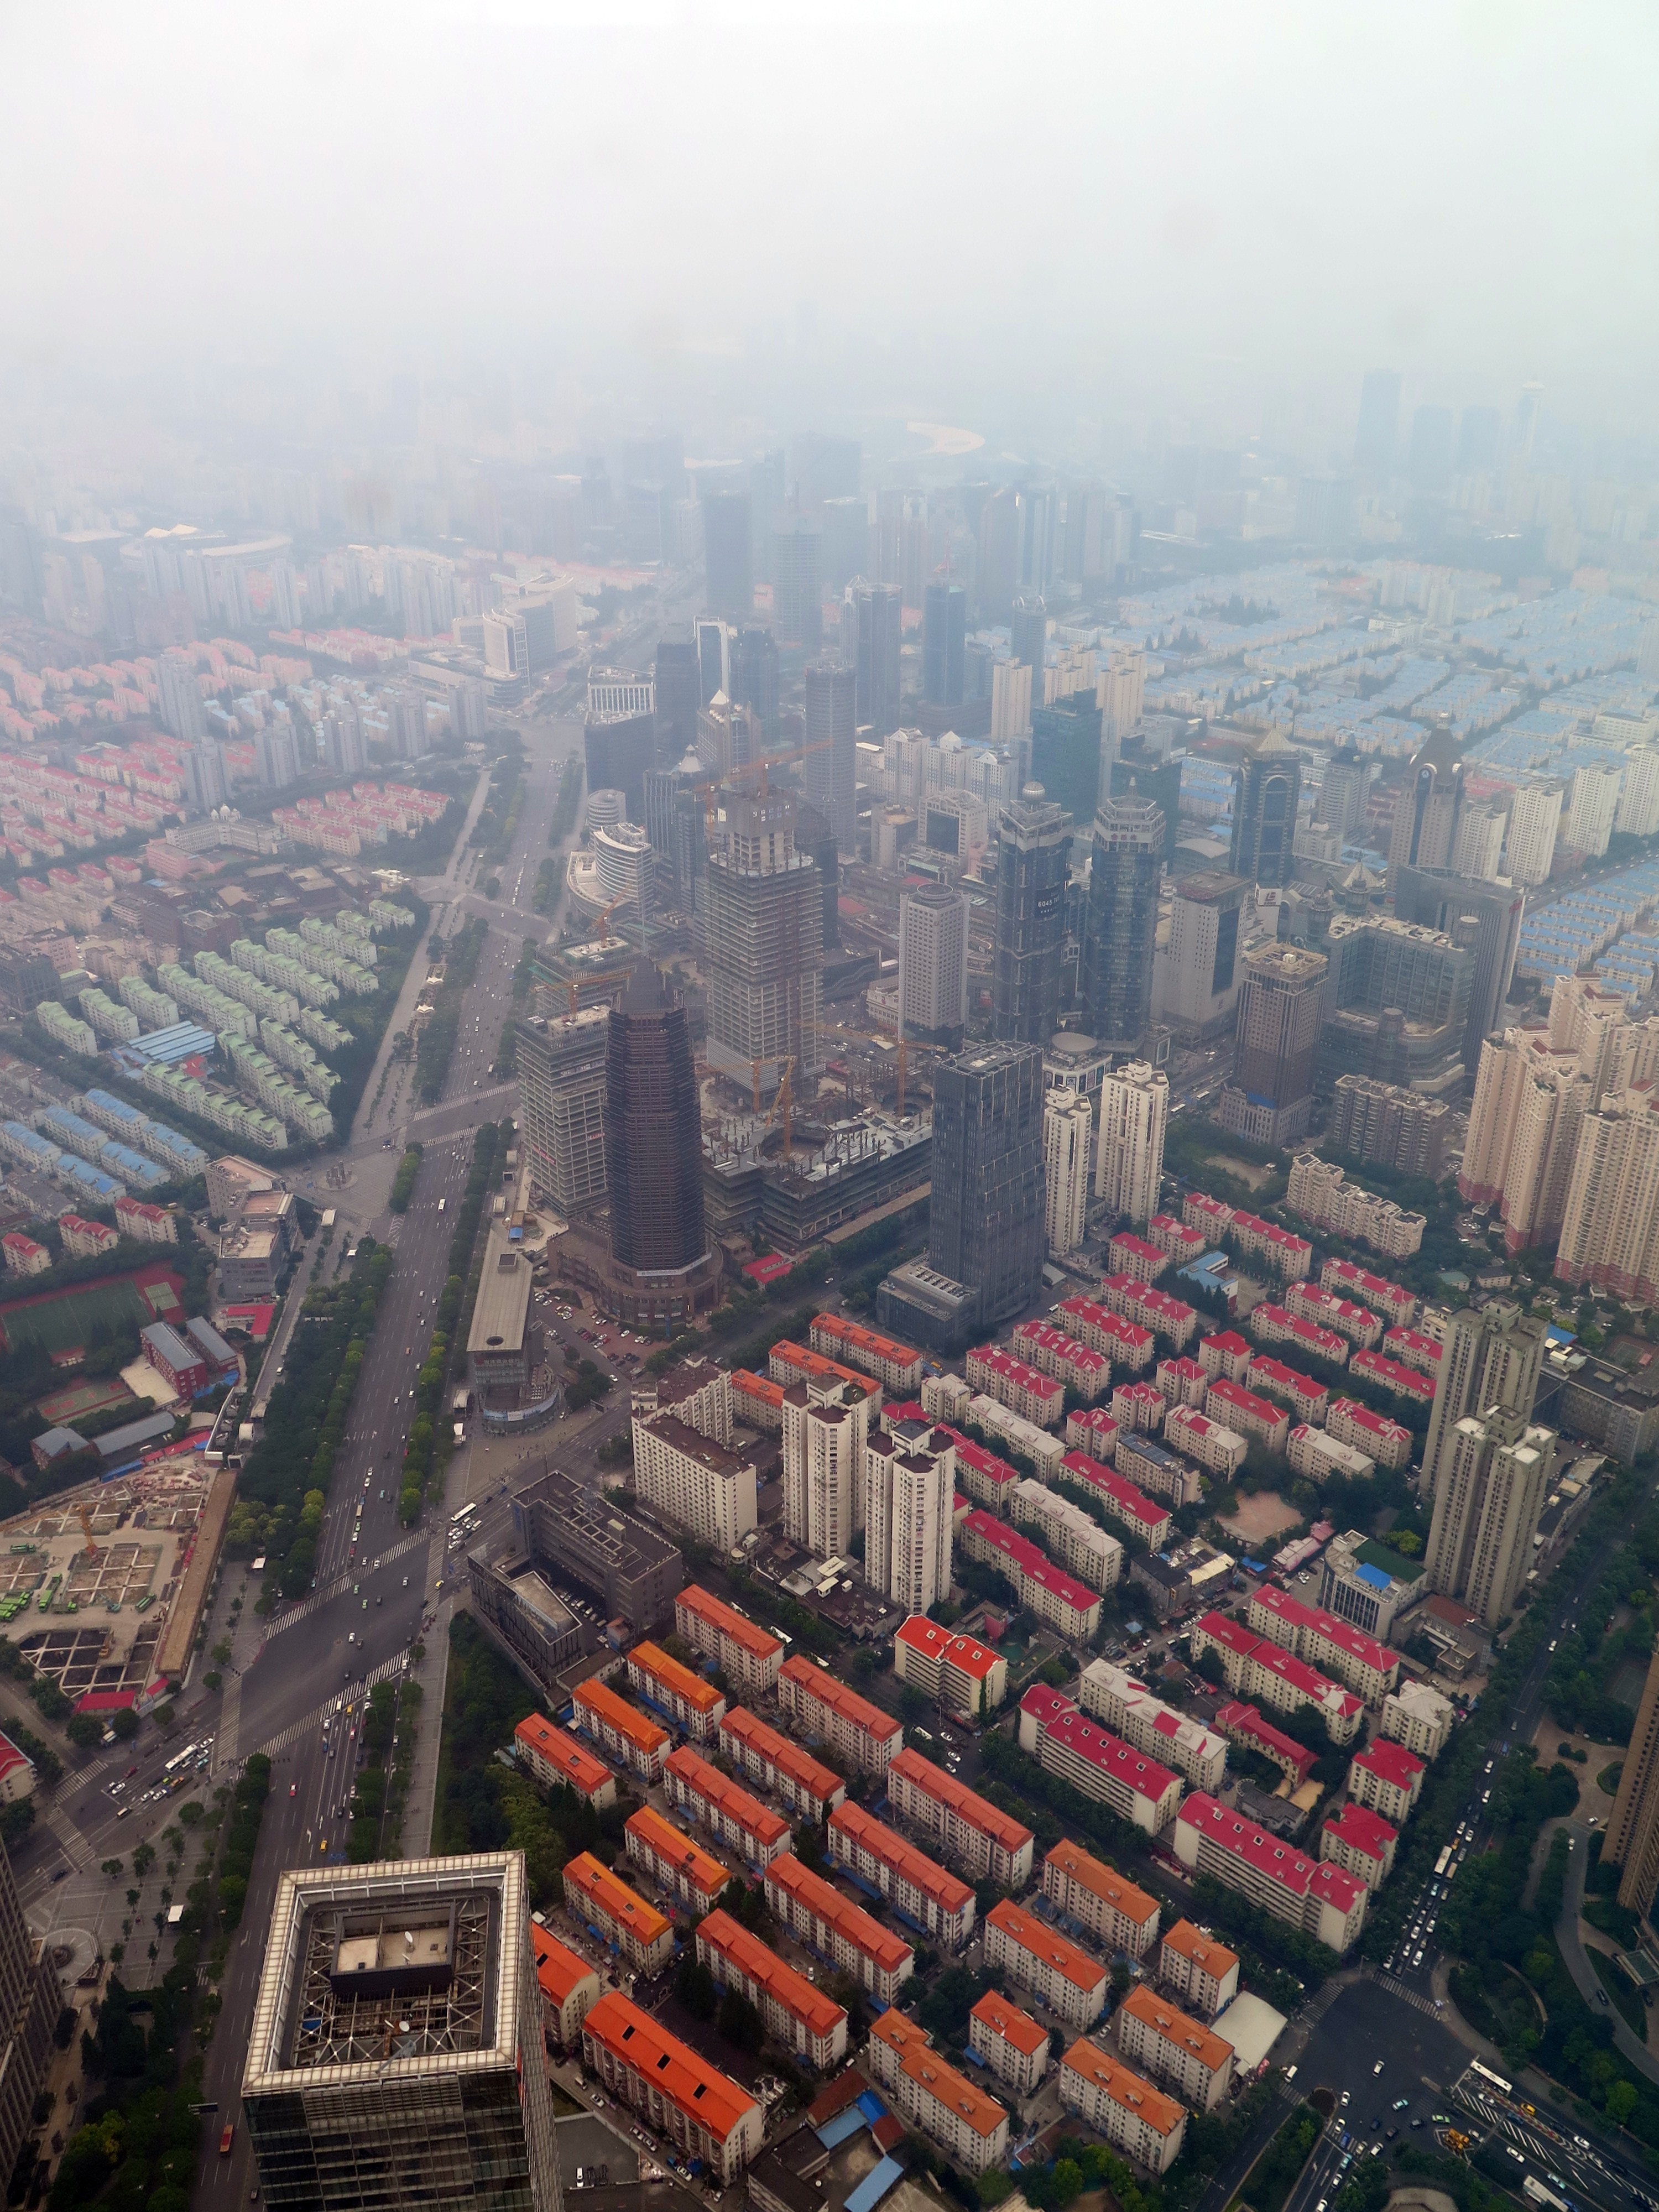
water, horizon, skyline, photography, town, building, city, skyscraper, river, cityscape, downtown, suburb, tower, landmark, modern, tower block, skyscrapers, smog, shanghai, china, metropolis, neighbourhood, bird's eye view, aerial photography, urban area, residential area, human settlement, atmosphere of earth, metropolitan area